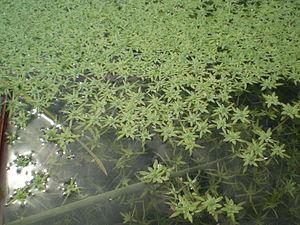
Callitriche est un genre de plantes aquatiques d'eau douce de la famille des Callitrichaceae selon la classification classique ou des Plantaginaceae selon la classification APG II.